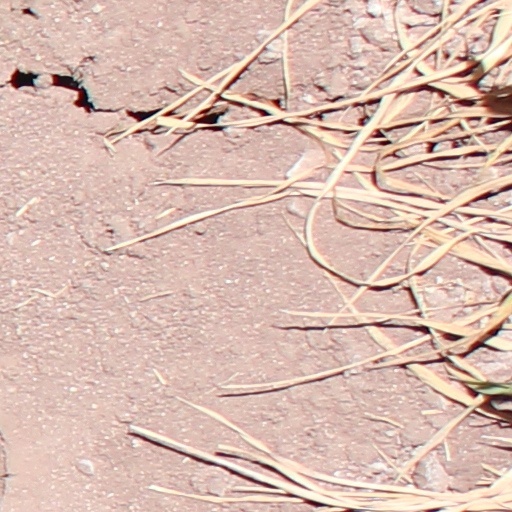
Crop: wheat